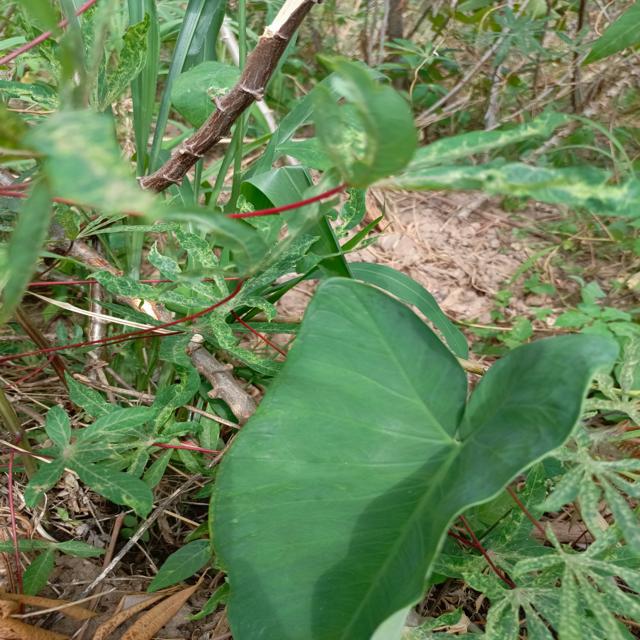
Label: Healthy